Aashirwad (film)

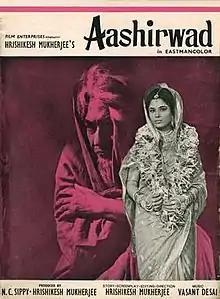

 is a 1968 Bollywood film, directed by Hrishikesh Mukherjee. The film main stars Ashok Kumar, Veena (actress), Sumita Sanyal and Sanjeev Kumar. The film is notable for Ashok Kumar & Veena (actress) life time performances and its also inclusion of a rap-like song performed by Ashok Kumar, "Rail Gaadi" & "Nav Chali".